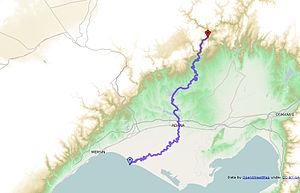
Le Seyhan est un fleuve turc qui prend sa source dans les monts Taurus et se jette dans la Méditerranée peu après avoir traversé la ville d'Adana.